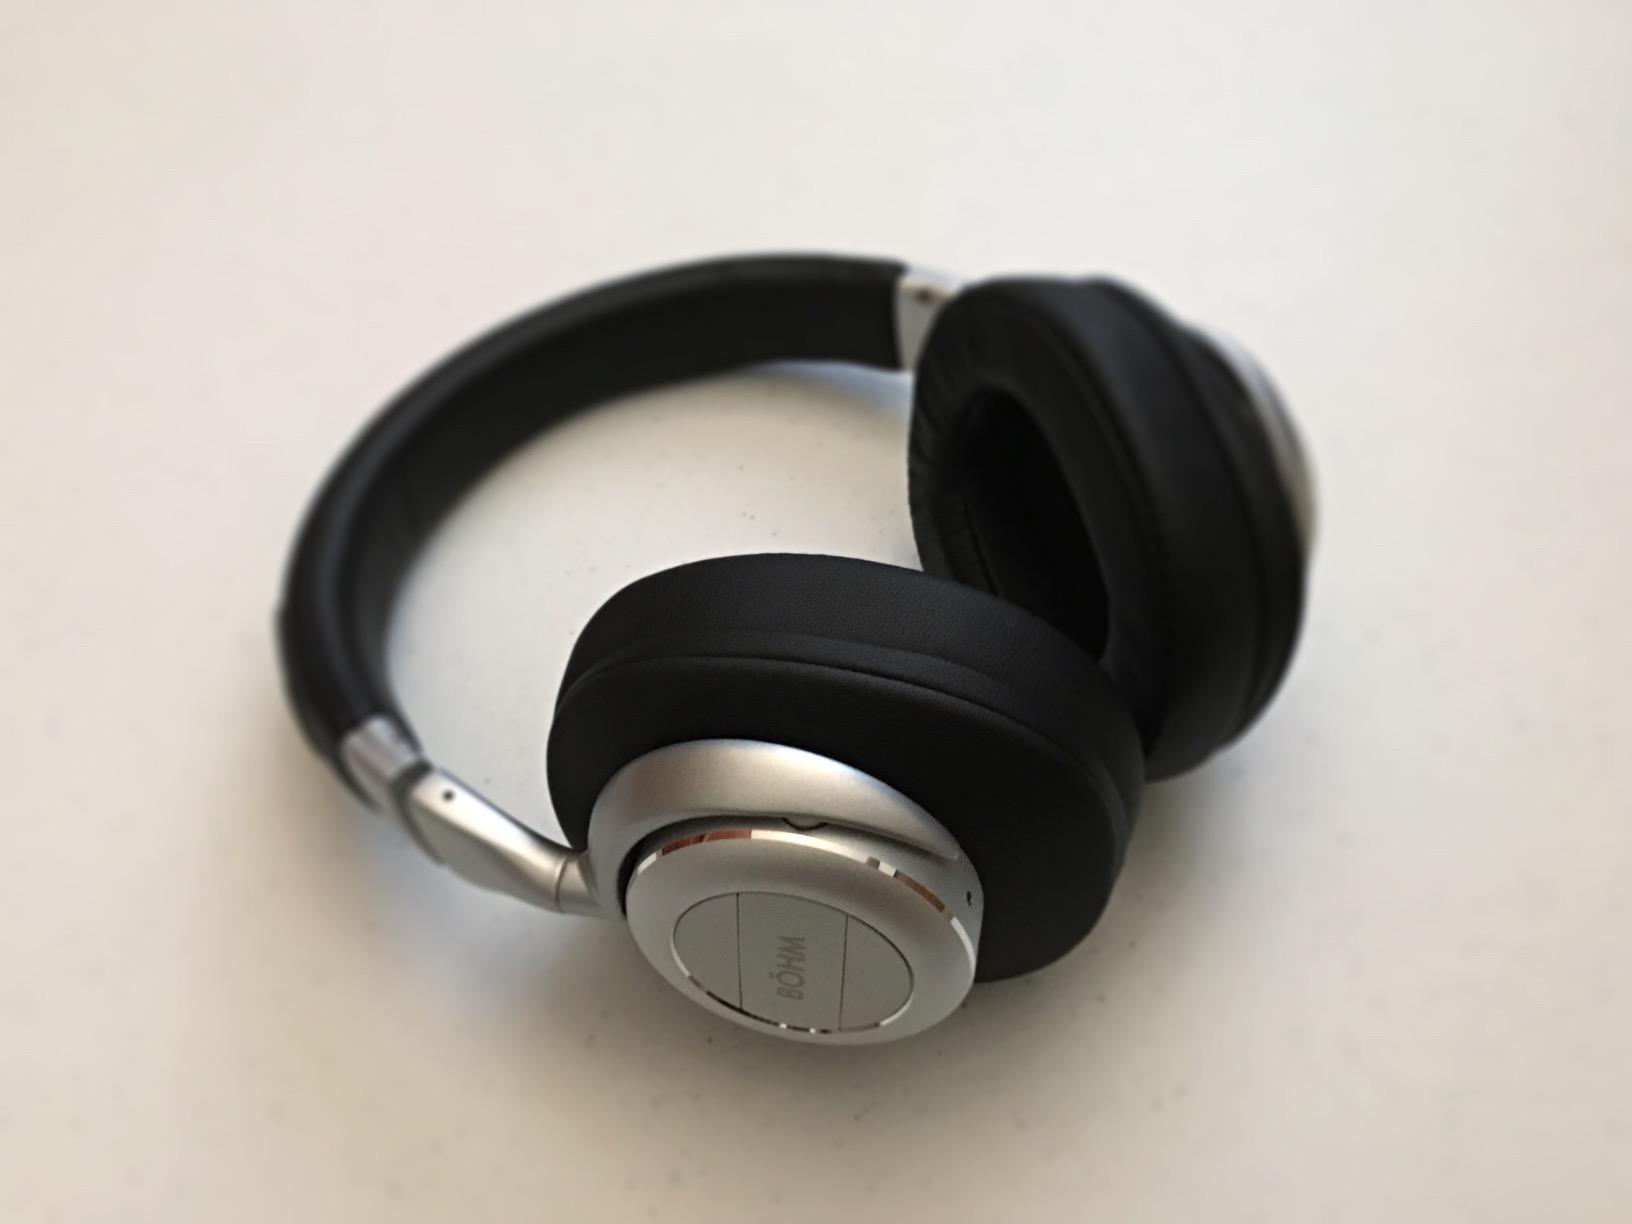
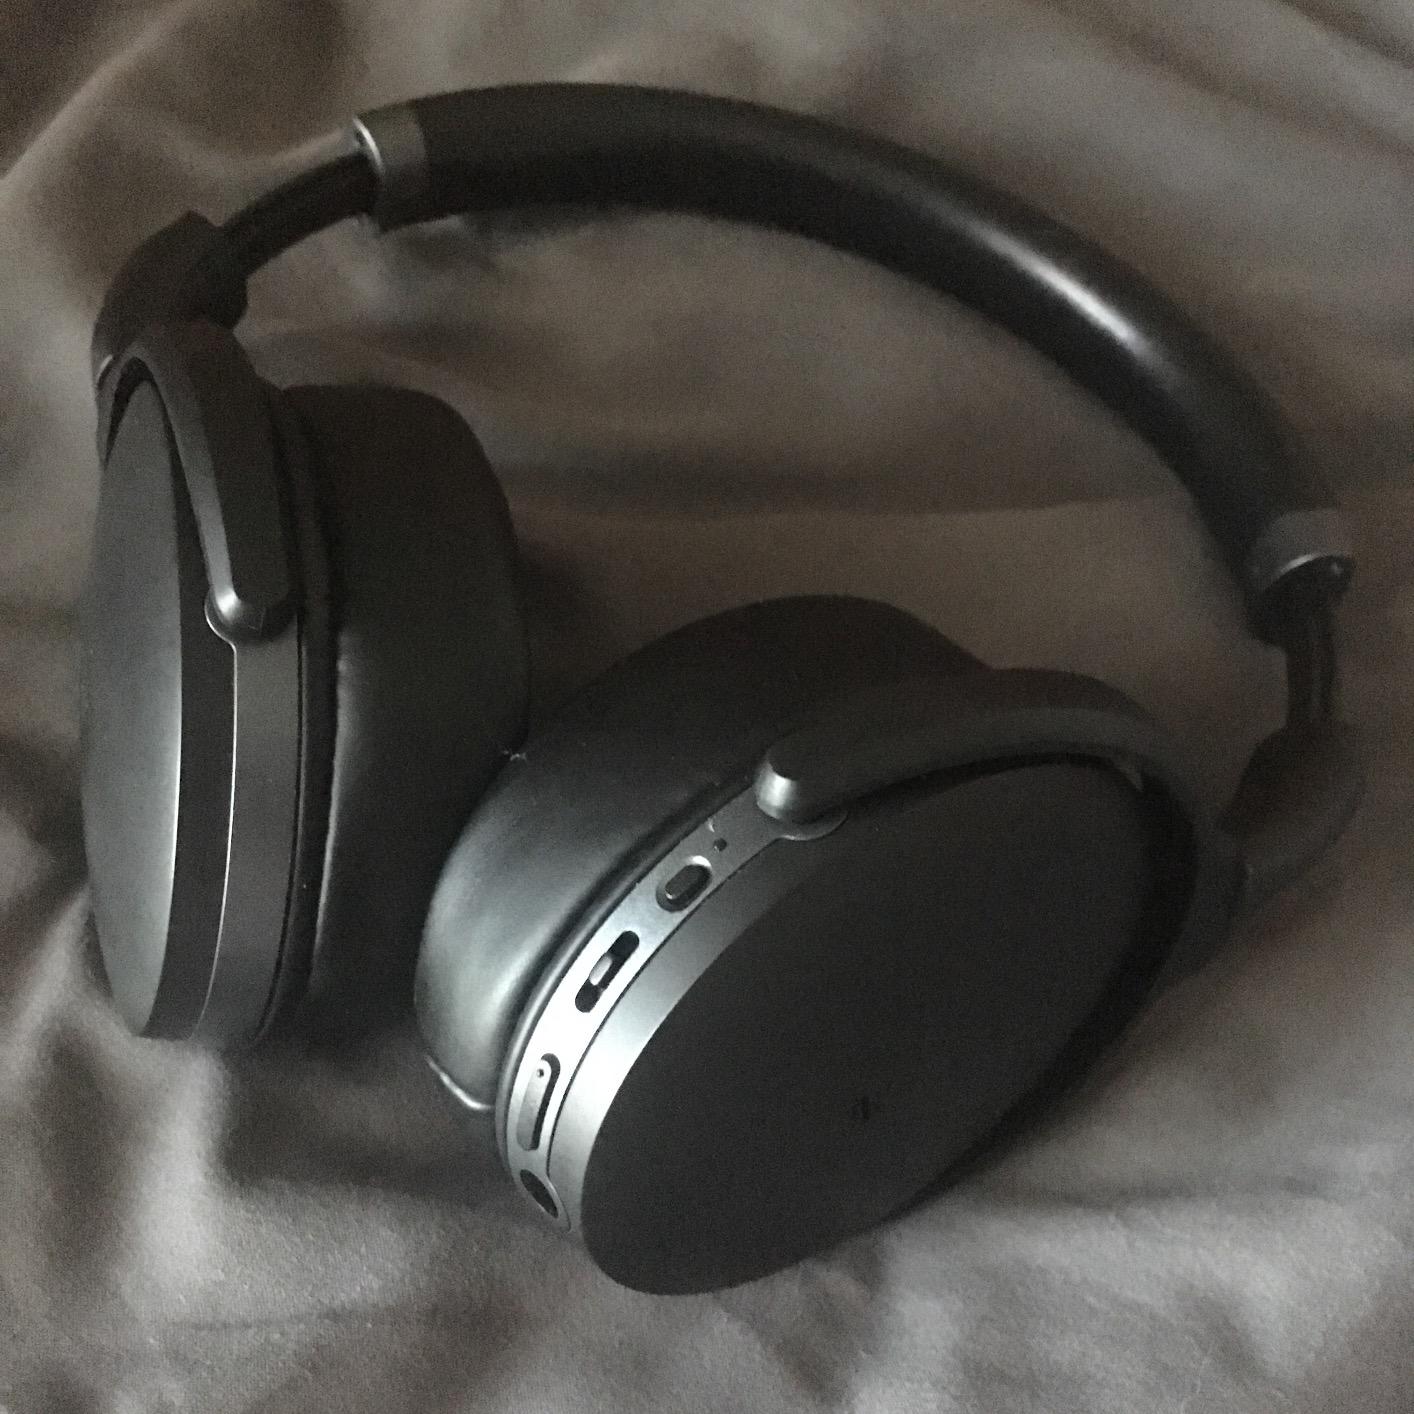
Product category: headphones
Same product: no